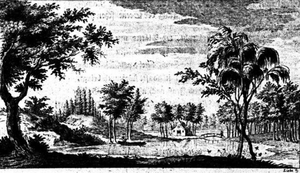
Sanderumgård / Johan Bülows romantiske haveanlæg / Baggrund
Fra Theorie der Gardenkunst
""Eine Gegend von Brandt"" ('Et parti/vue/prospekt af Brandt') - Fra side 211 i første bind af C.C.L. Hirschfelds fembindsværk Theorie der Gartenkunst Leipzig, 1779-1785. - (På side 231 findes Hirschfelds listning af tegningerne).
Sanderumgård er en gammel hovedgård, der nævnes første gang i 1468. Gården ligger i Davinde Sogn, Åsum Herred, Odense Kommune. Hovedbygningen er opført i 1870-1872 ved arkitekt Hans J. Holm og parken er på 15 hektar.